L'Été indien (TV program)

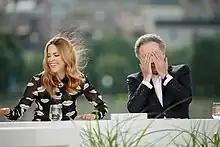
Julie Snyder and Michel Drucker in 2010

L'Été indien (French, 'Indian summer') is a 2014 television program from Quebec, Canada that was presented by Michel Drucker and Julie Snyder. It was recorded in Old Montreal, and was broadcast in France on France 2, in Quebec on TVA and internationally on TV5Monde.